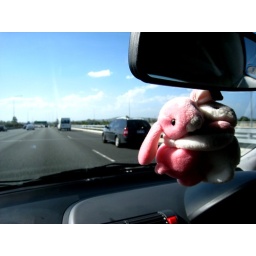
the black car is the carmonas. the bus in the front was driven by josh muahahahahaha. so funny